Make Way for Ducklings

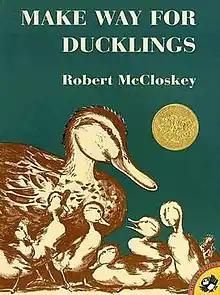
Front cover illustration with the Caldecott Medallion

Make Way for Ducklings is an American children's picture book written and illustrated by Robert McCloskey. First published in 1941 by the Viking Press, the book centers on a pair of mallards who raise their brood of ducklings on an island in the lagoon in the Boston Public Garden. It won the 1942 Caldecott Medal for McCloskey's illustrations, executed in charcoal then lithographed on zinc plates. As of 2003, the book had sold over two million copies. The book's popularity led to the construction of a statue by Nancy Schön in the Public Garden of the mother duck and her eight ducklings, which is a popular destination for children and adults alike. In 1991, Barbara Bush gave a duplicate of this sculpture to Raisa Gorbacheva as part of the START Treaty, and the work is displayed in Moscow's Novodevichy Park.